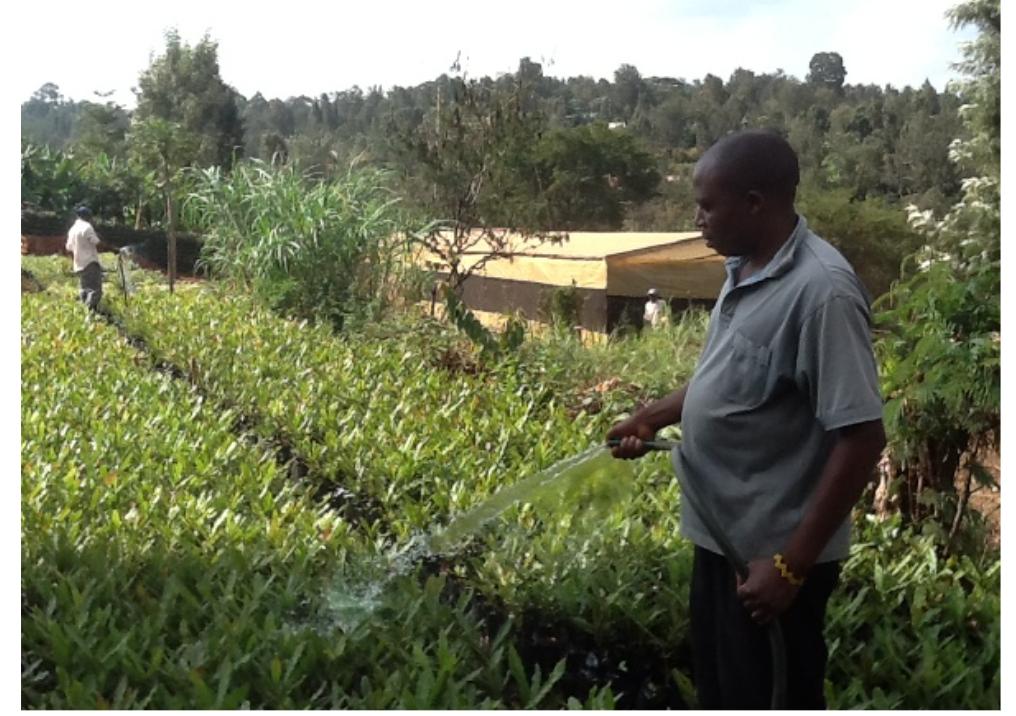

Mkulima aliyejizatiti katika kilimo cha umwagiliaji, akiwa ameshika mpira unaopitisha maji, anamwagilia miche iliyopo katika vitalu, kwa ajili ya kuhakikisha unyevunyevu unakuwa wa kutosha,na hivyo kustawisha mazao hayo.